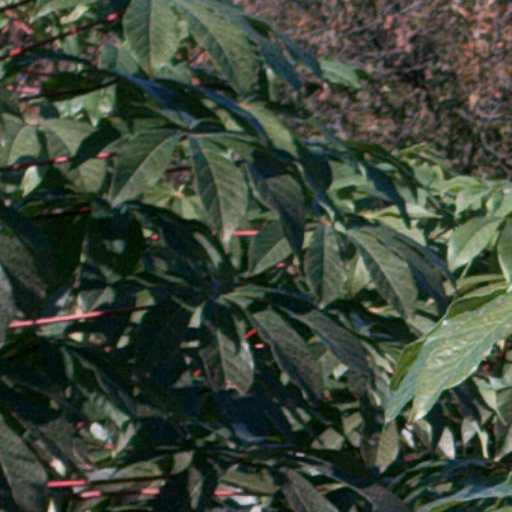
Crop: cassava